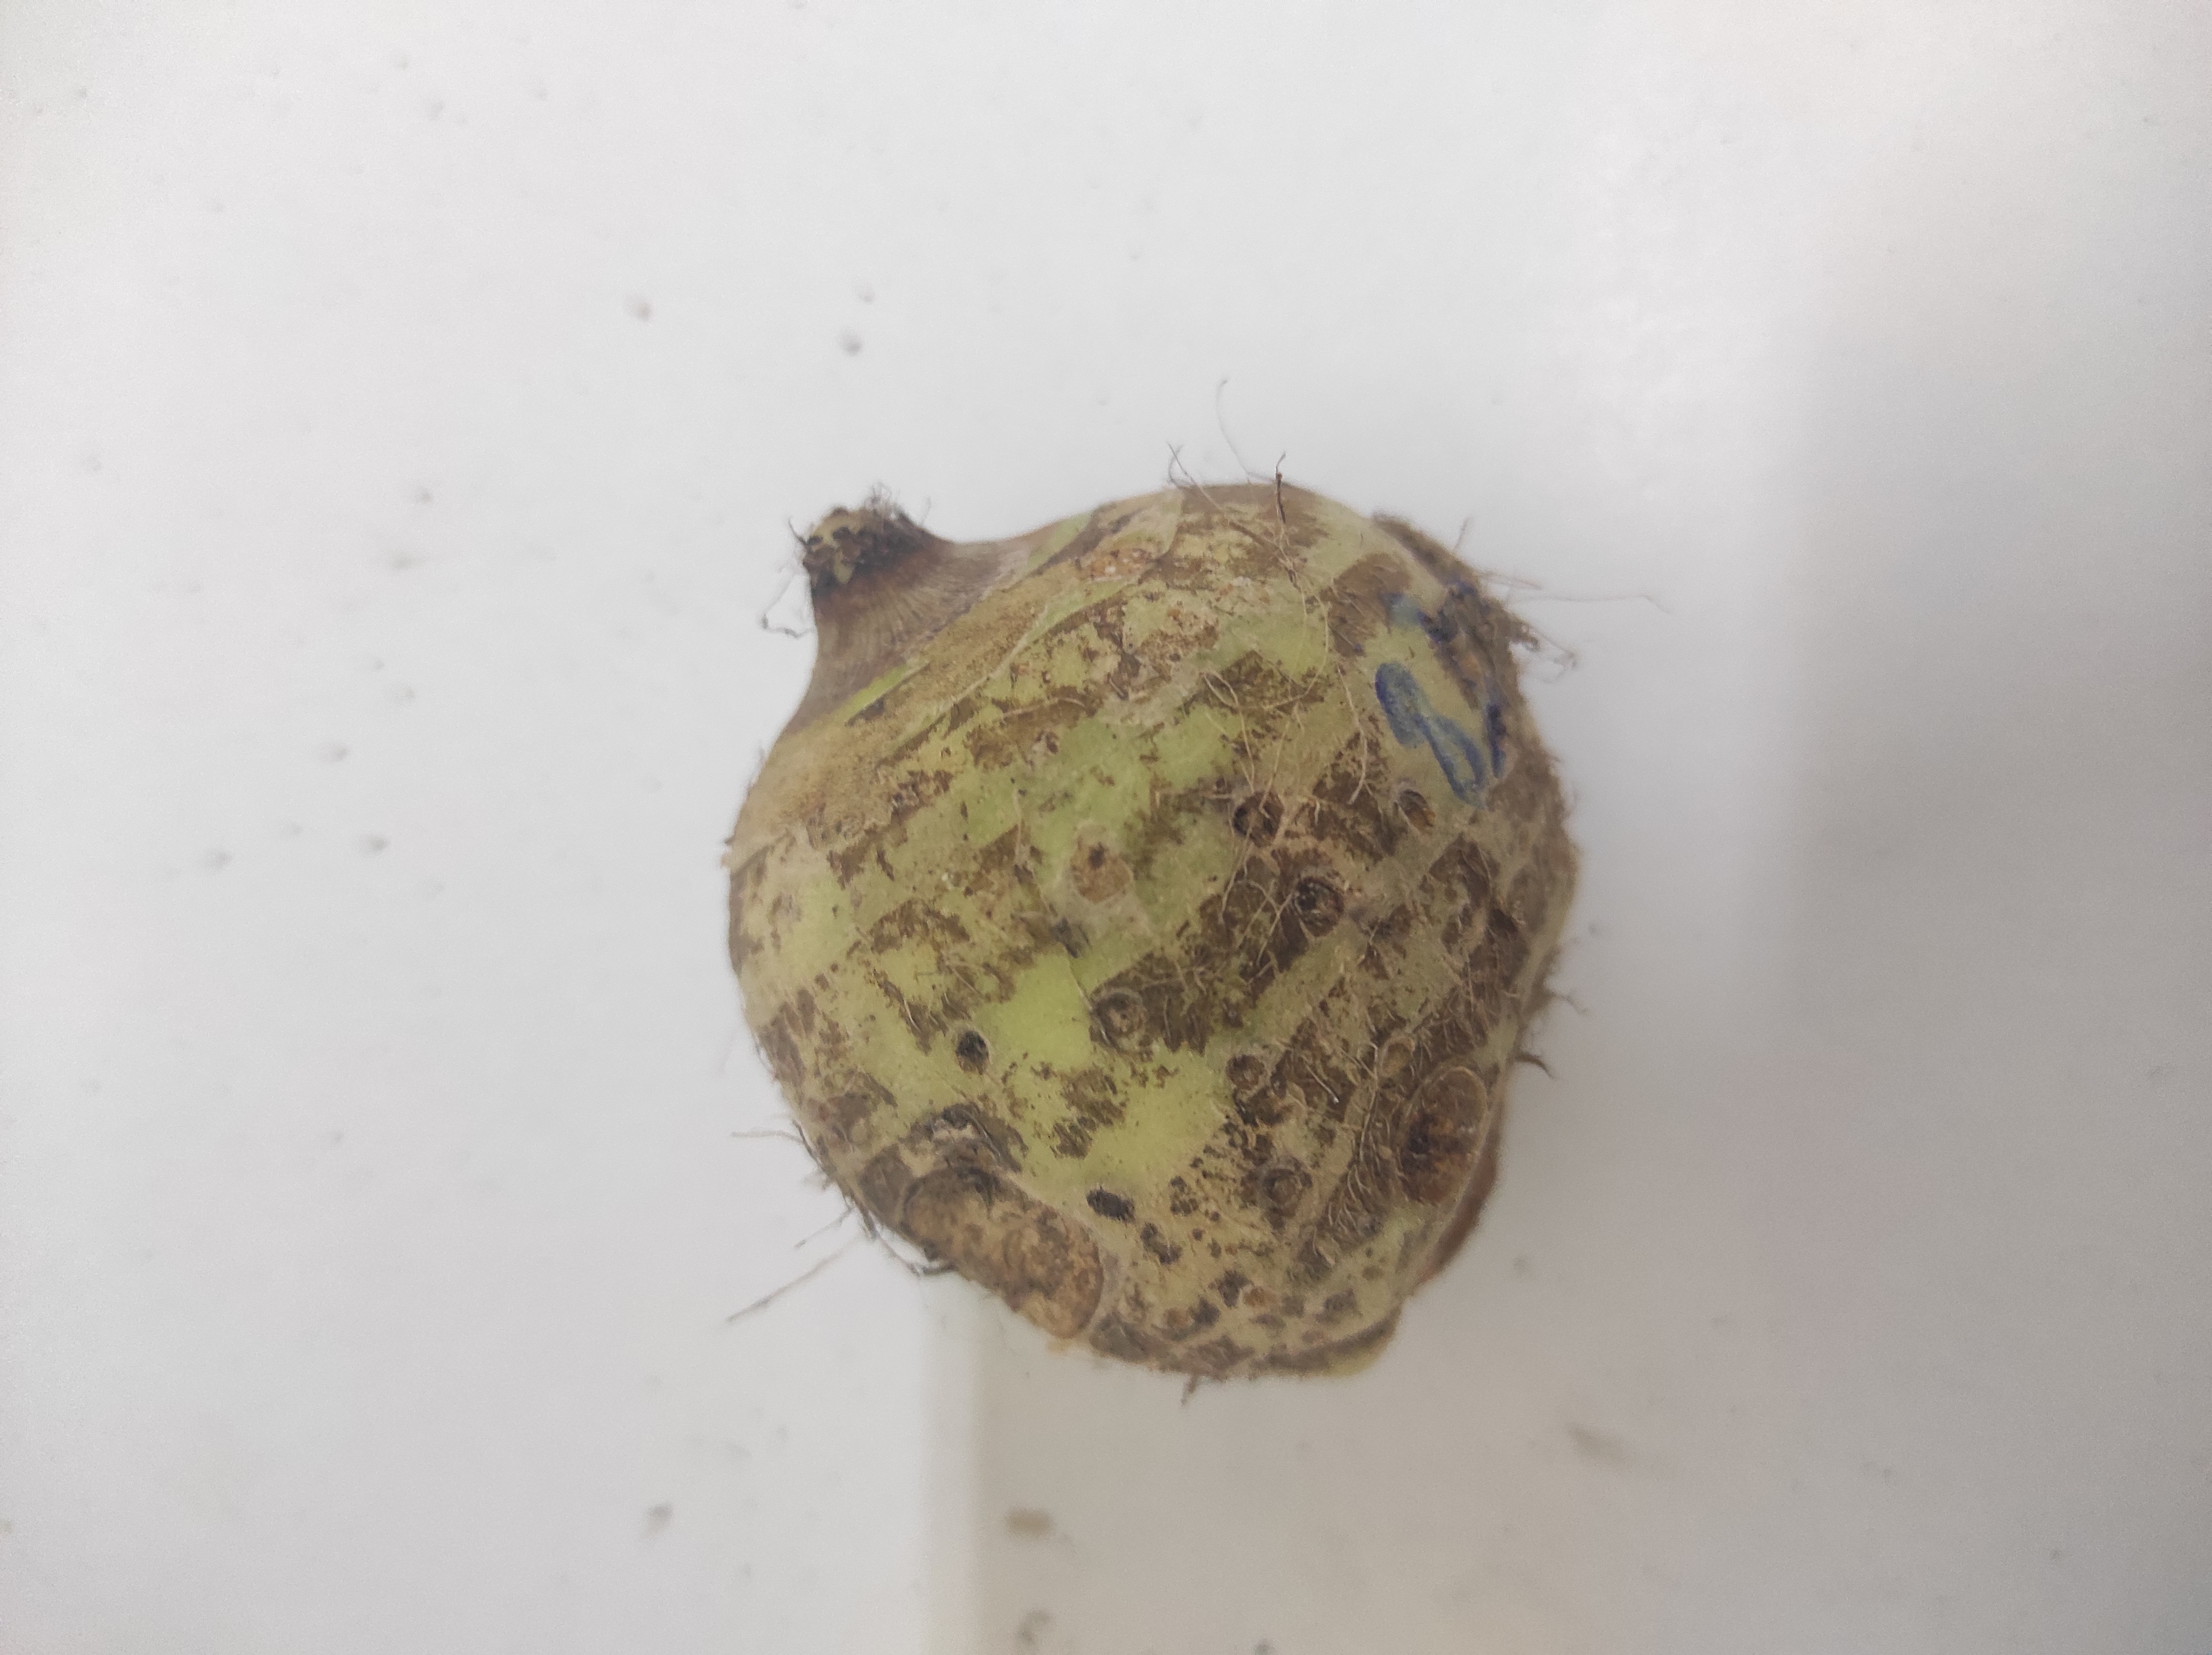
Crop: Taro root
Condition: Severely Damaged